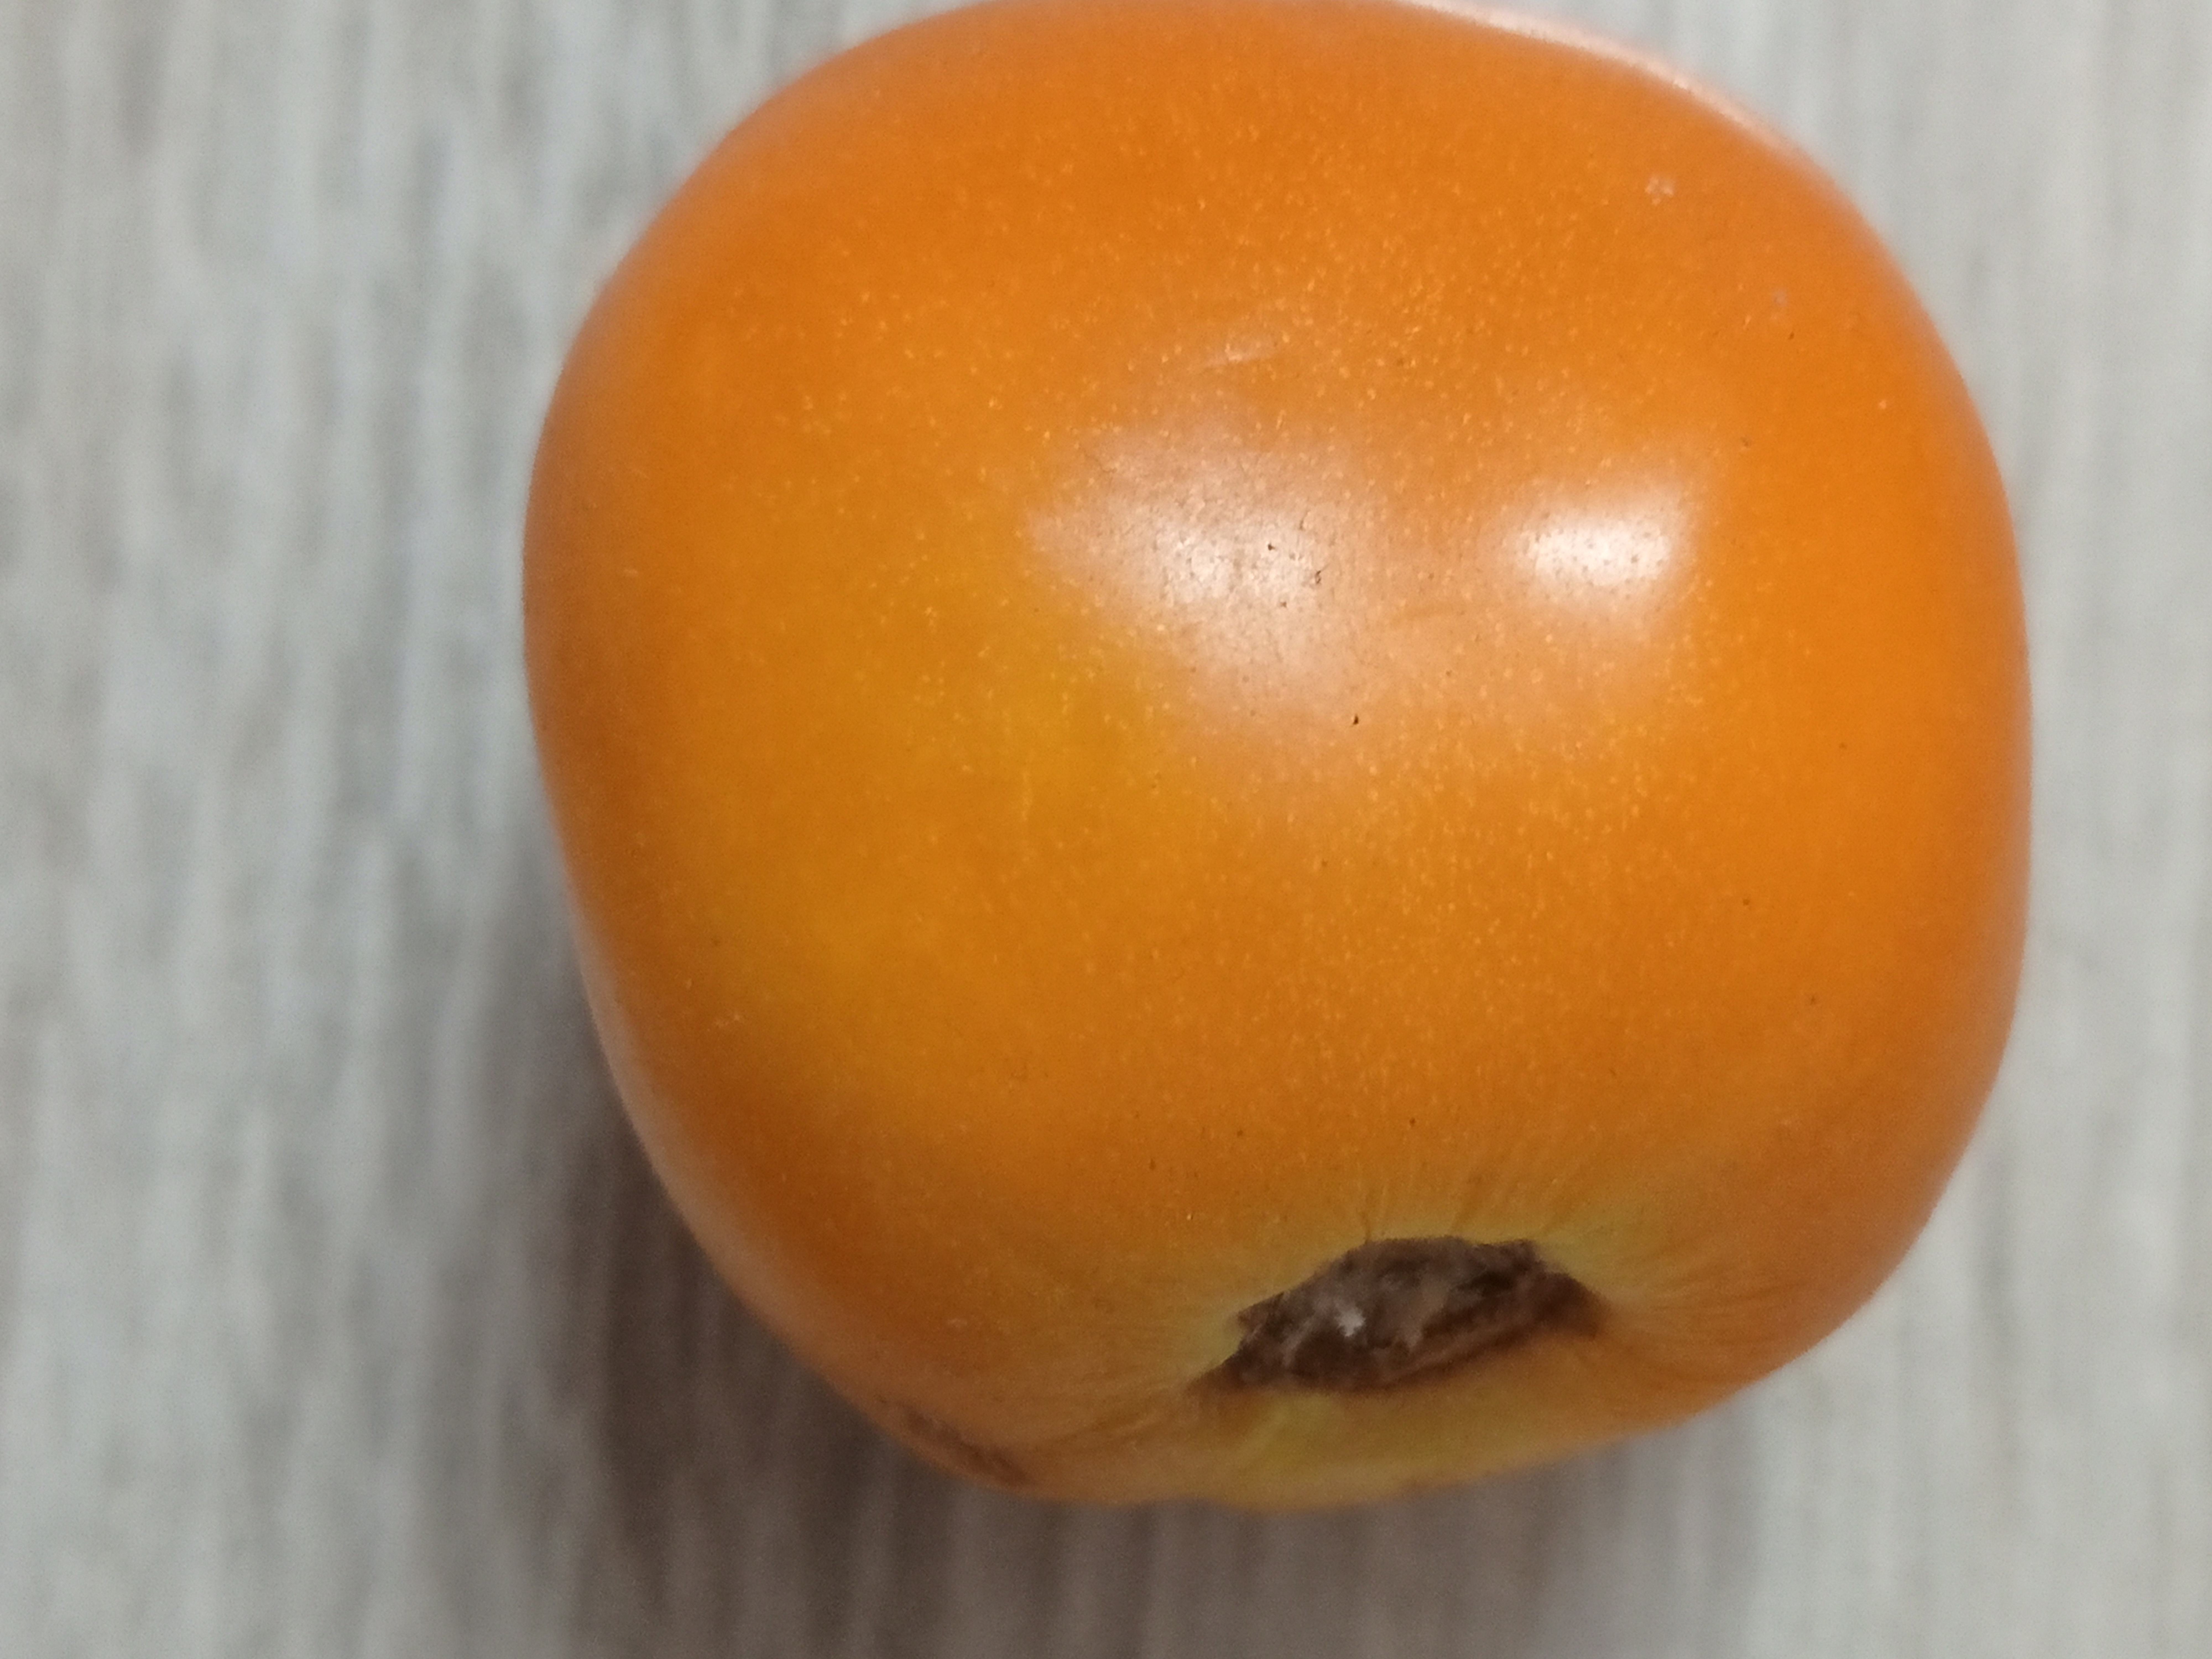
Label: Fresh